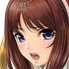
Portrait style: Anime Portrait